Sierra Espuña

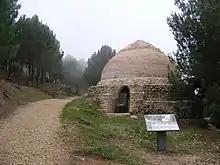
Pozo de nieve de Cartagena

In the high parts of the sierra are the Pozos de nieve ("snow wells"), ice houses first built at the end of the 16th century to store snow in winter and distribute it in summer in the form of ice to hospitals, cities and towns in the Kingdom of Murcia. These ice houses were in use until the 1920s.